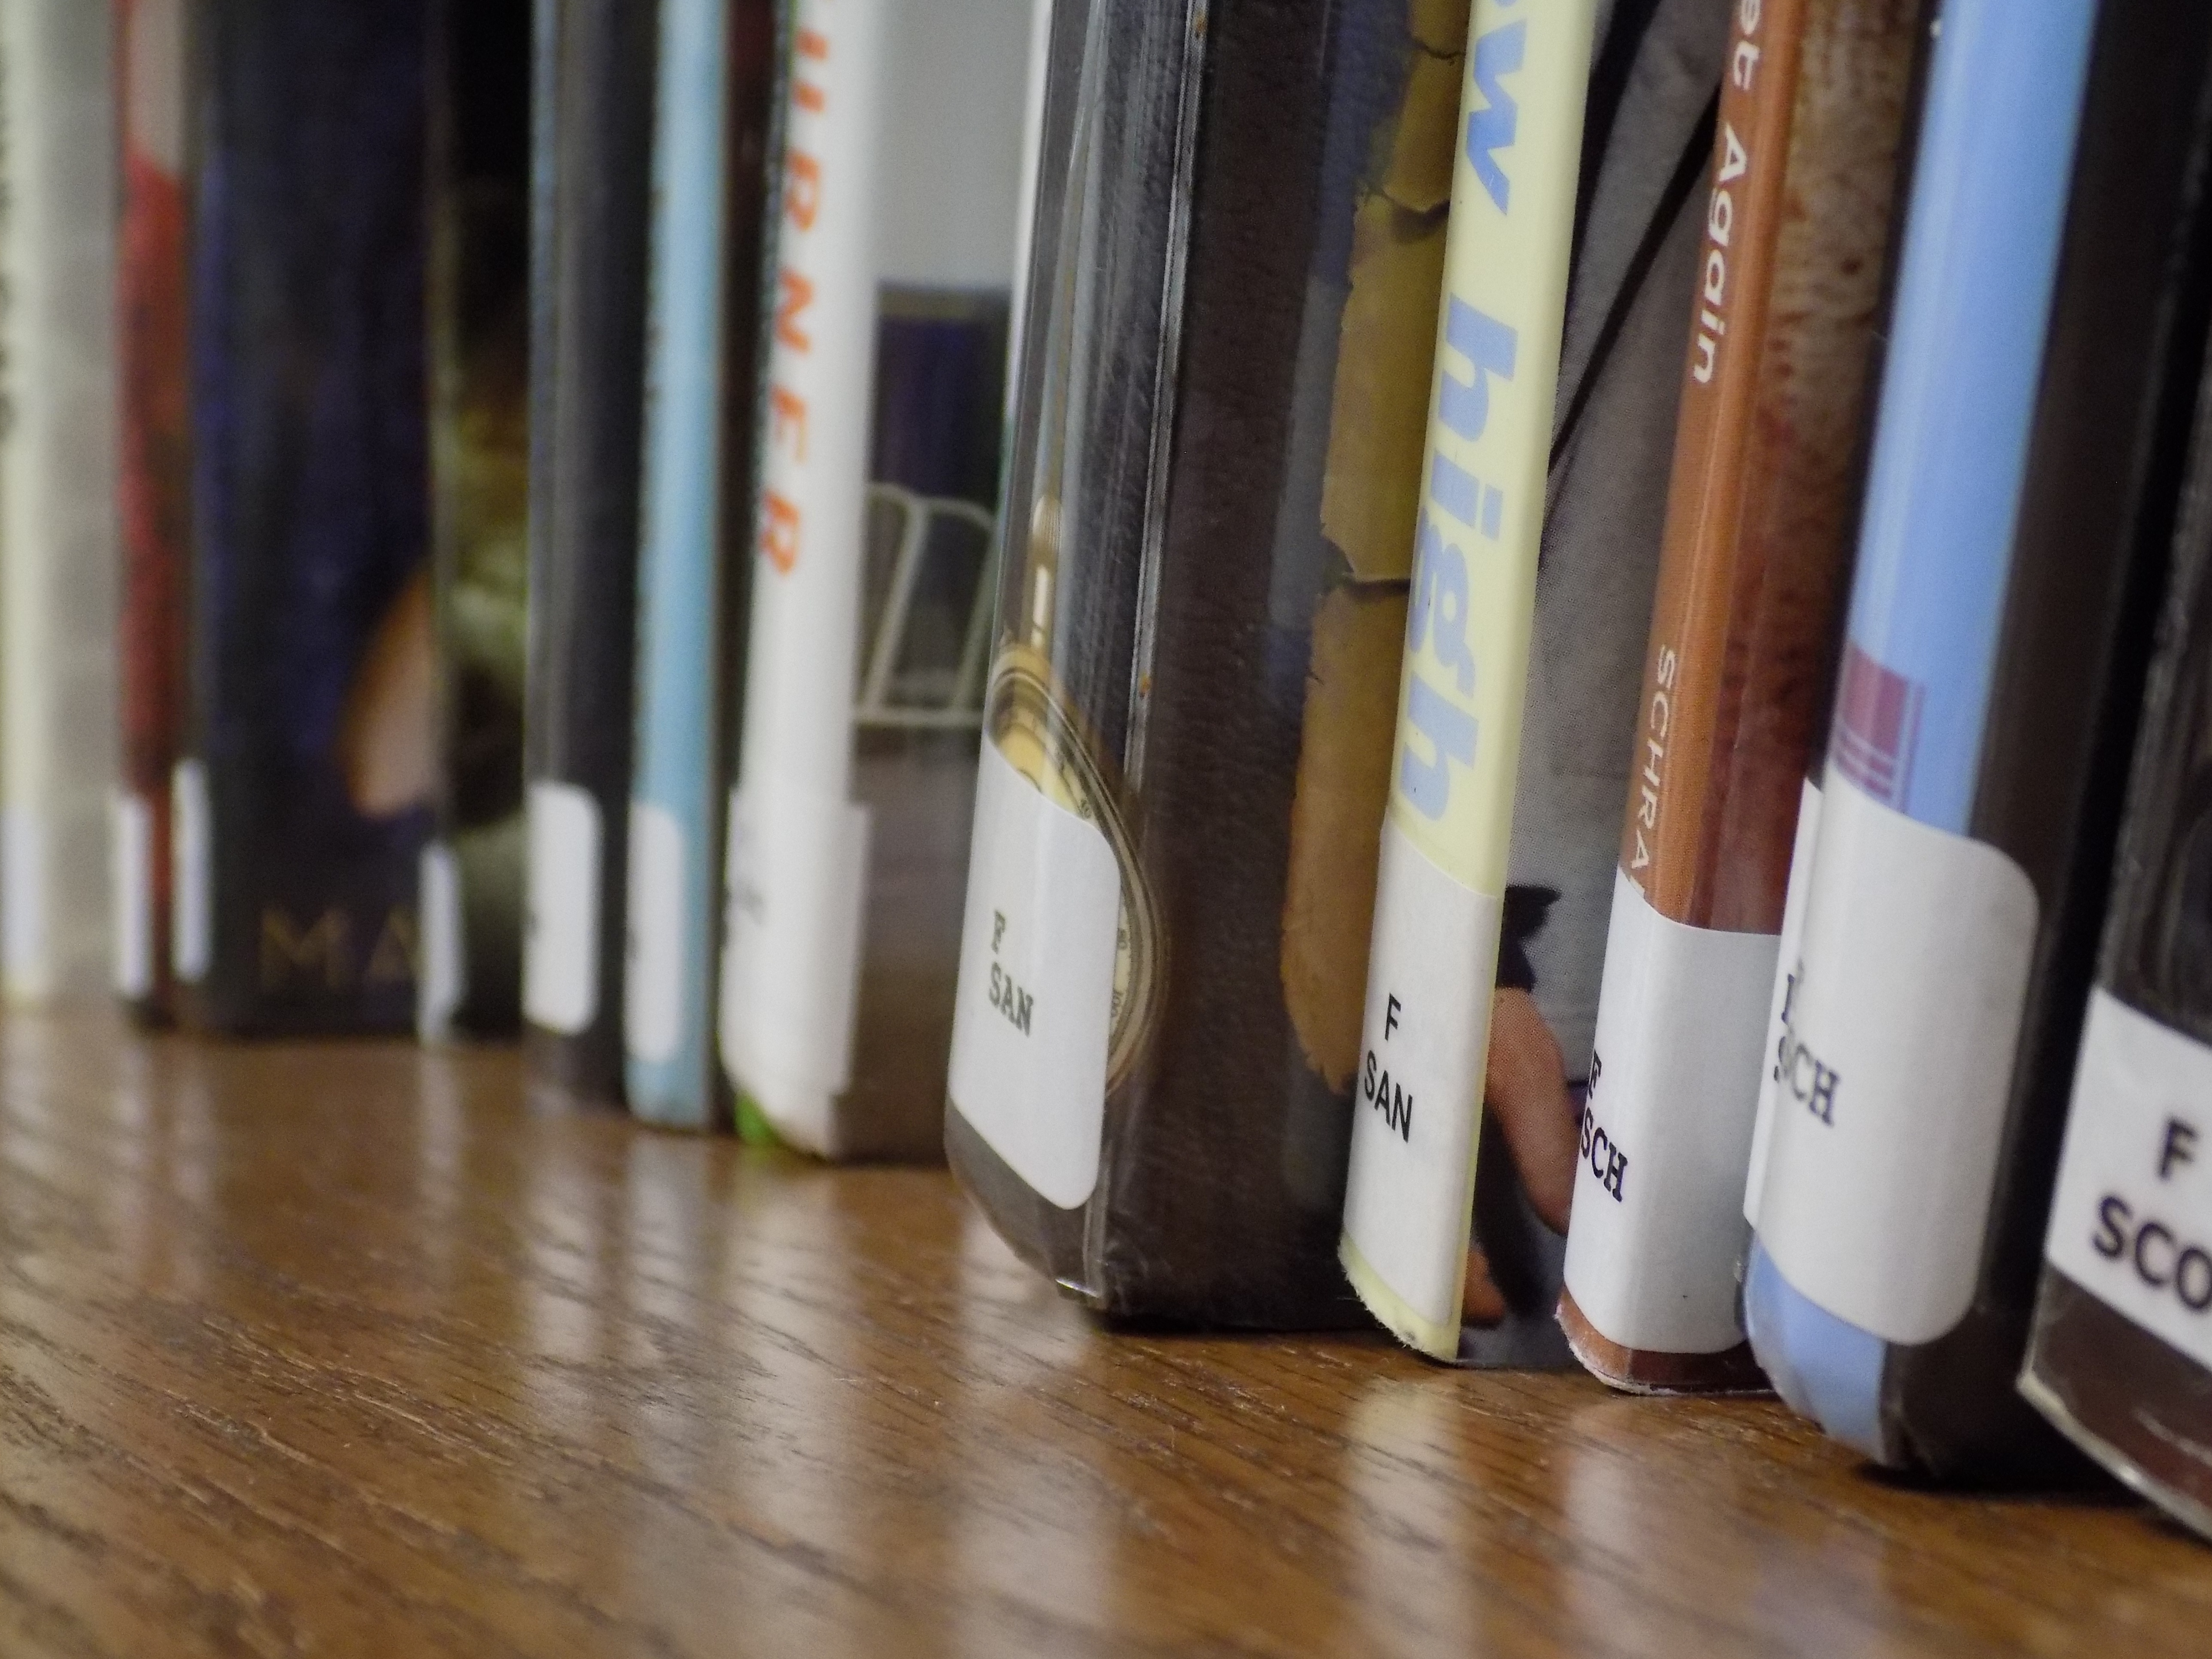
color, interior design